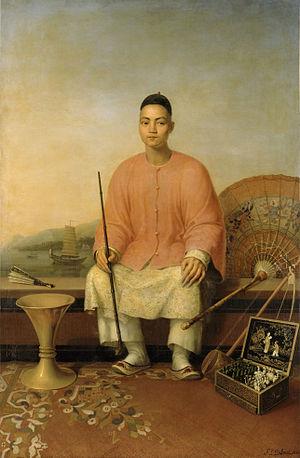
Kan Gao, Chinois de Cayenne. „Kan-Gao était le chef des soixante Chinois amenés à Paris en 1821 par le capitaine de vaisseau Philibert, et qui ont été transportés à Cayenne pour y cultiver le thé.“
Pierre-Louis Delaval, né le 27 avril 1790 à Paris où il est mort vers 1870, est un peintre français.